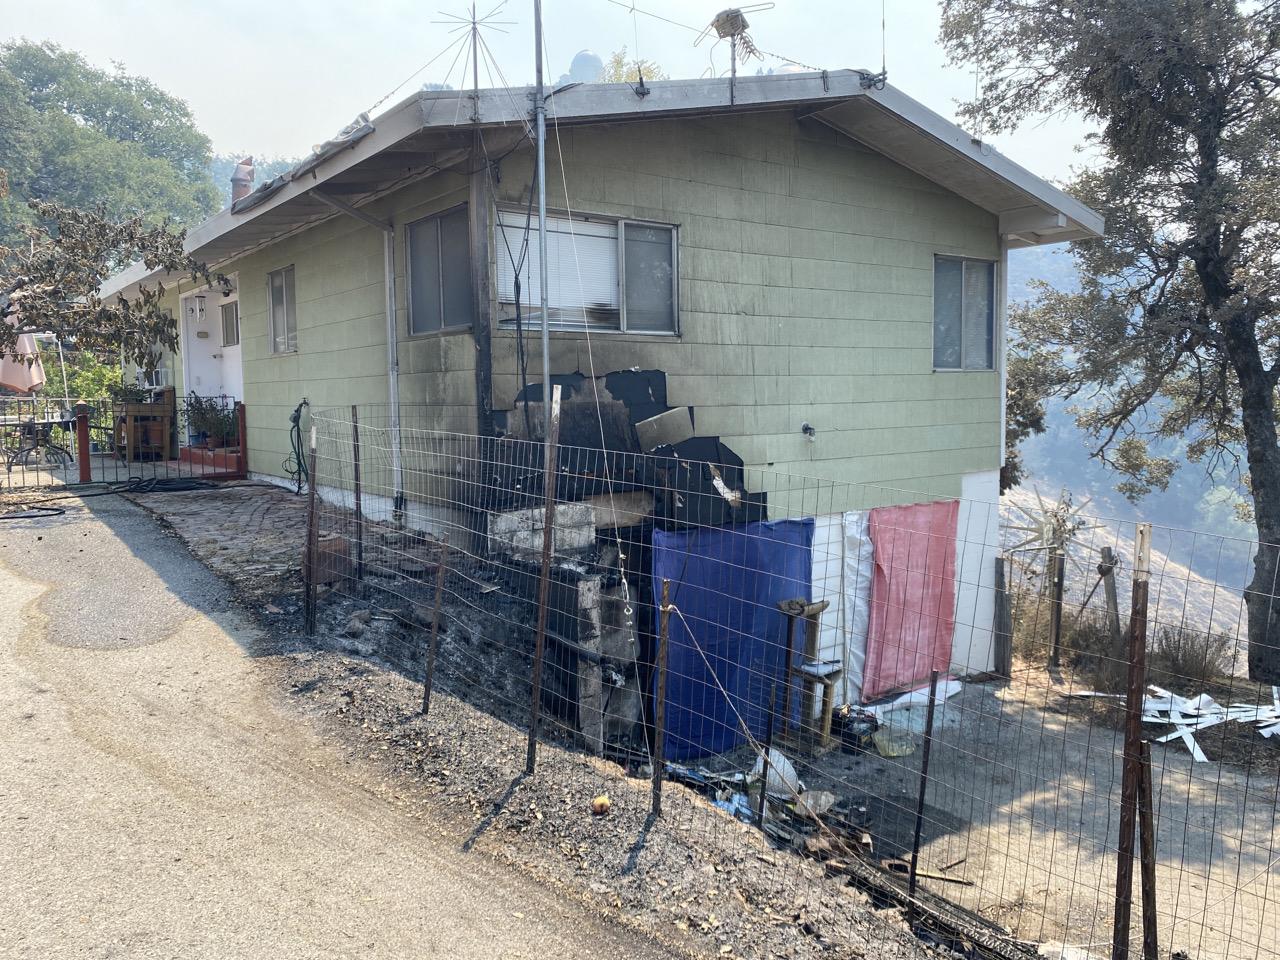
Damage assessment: minor